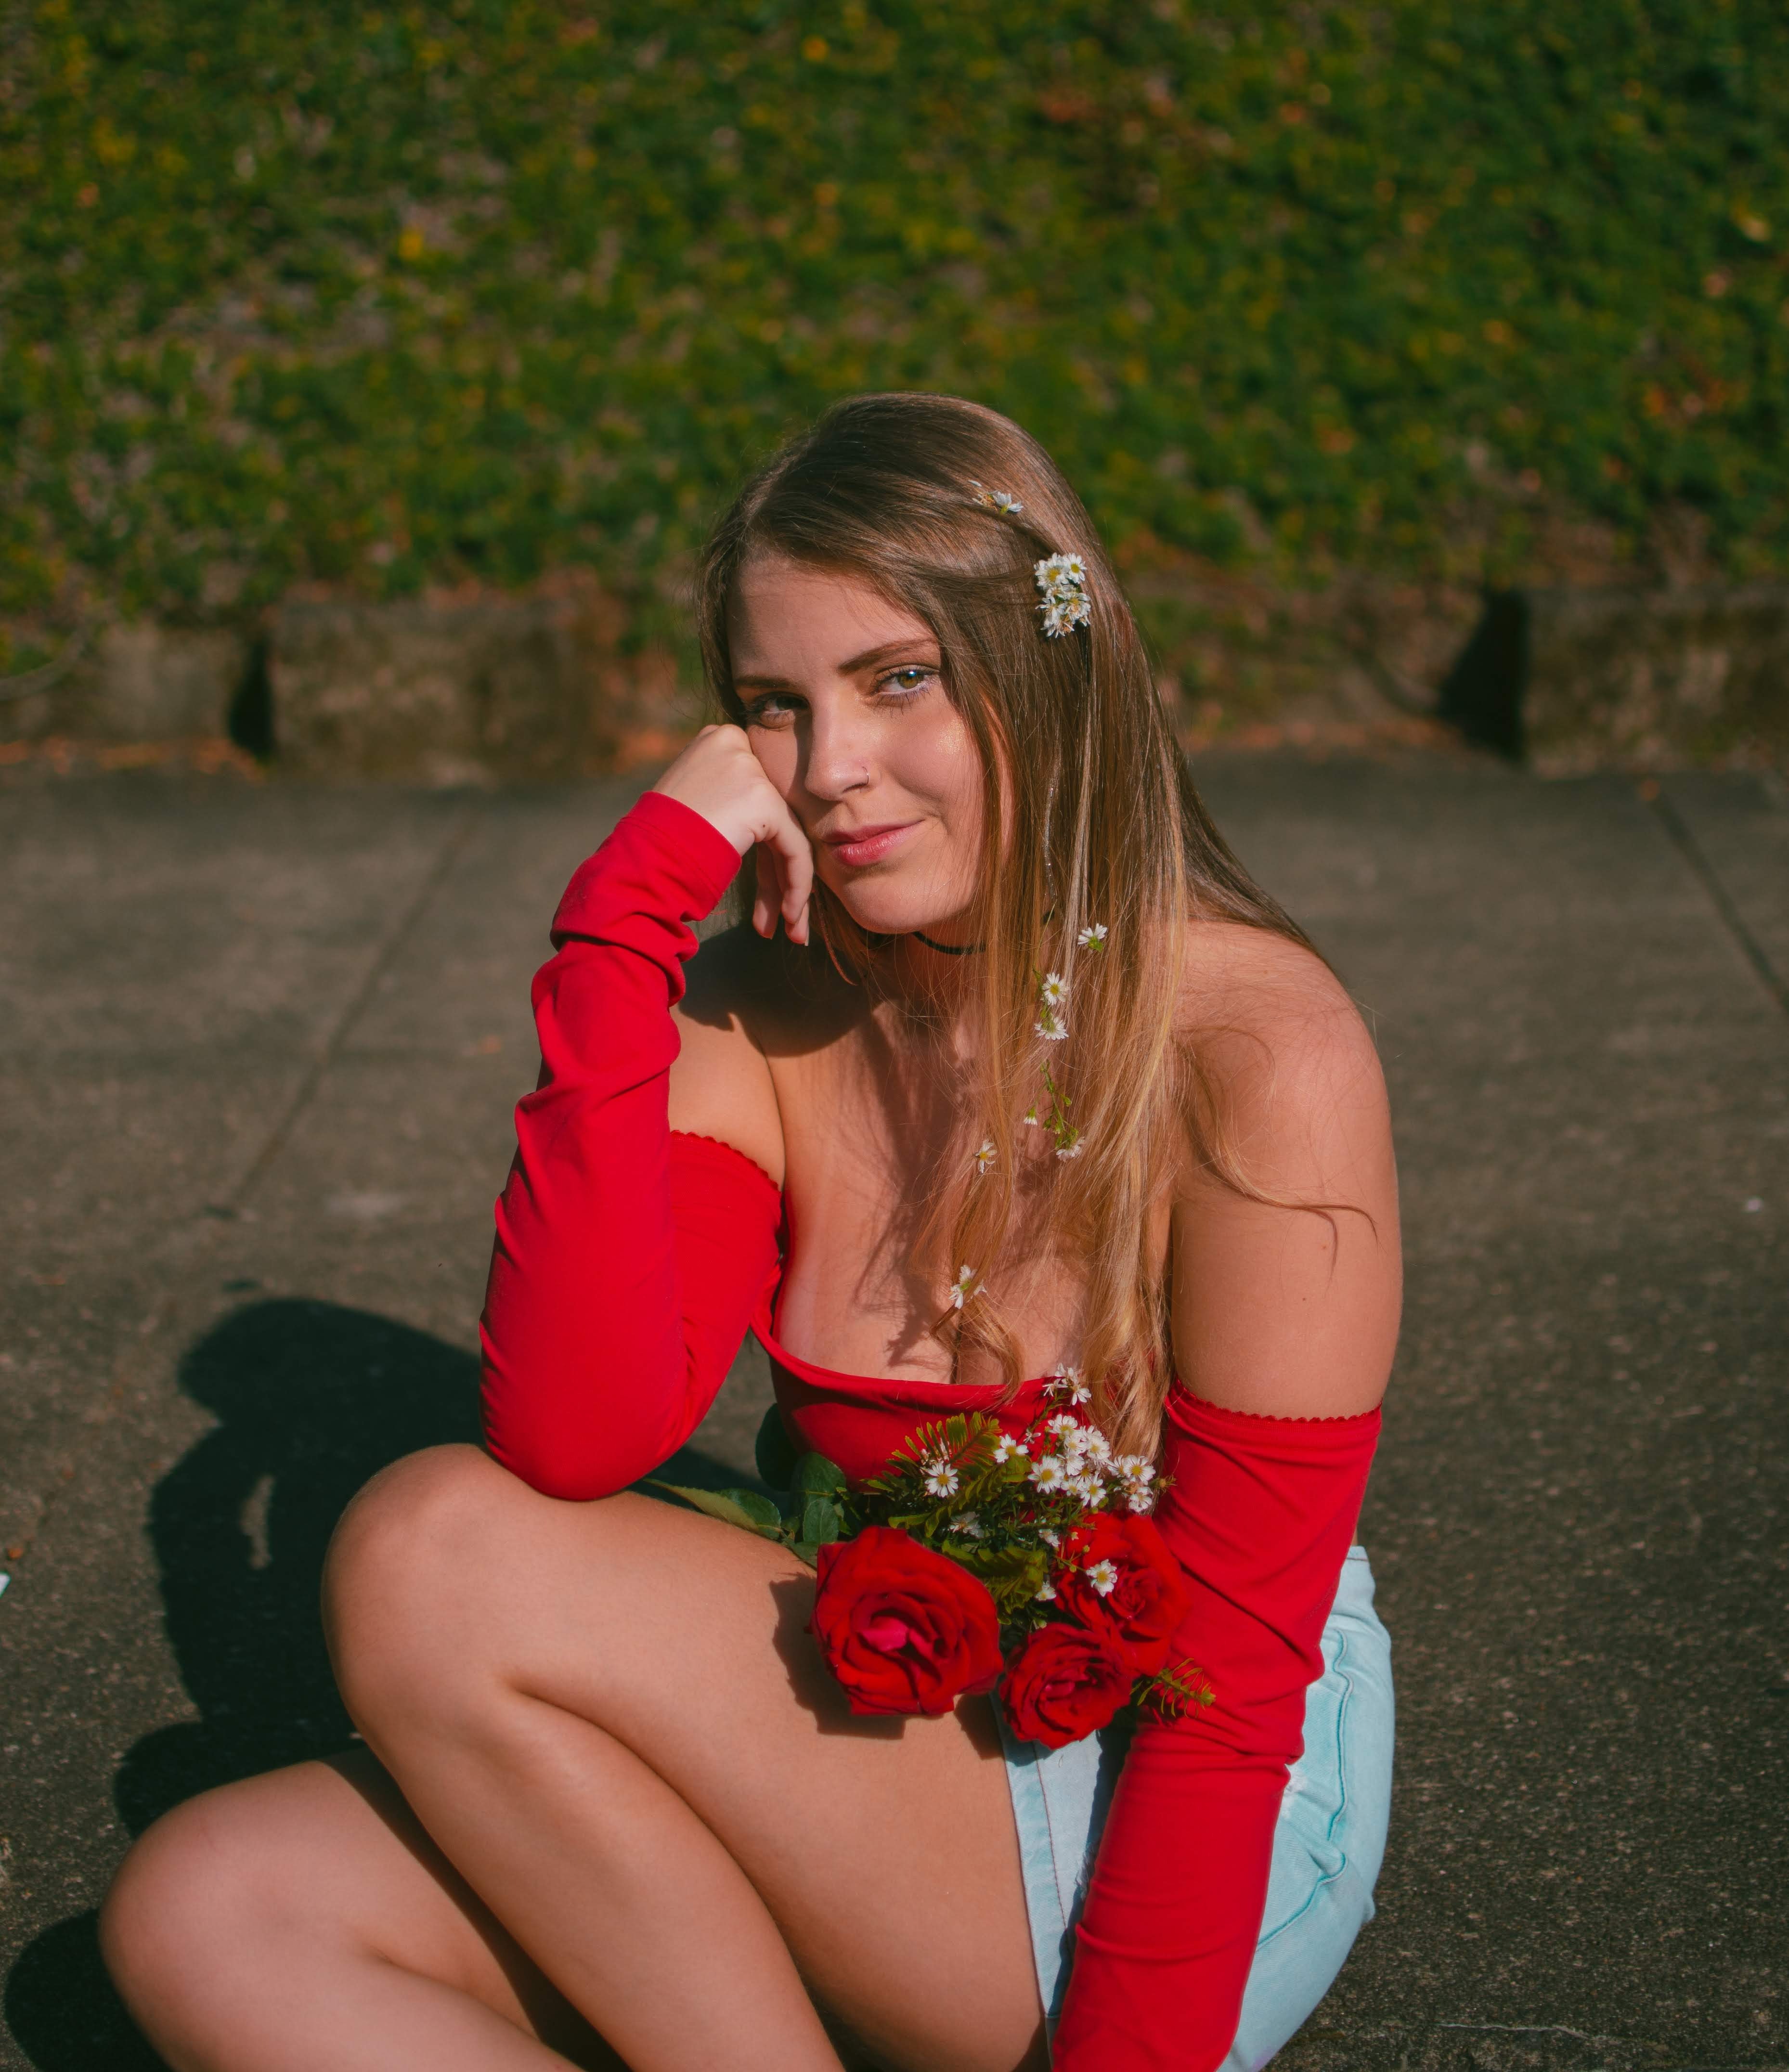
red, lady, beauty, blond, human leg, long hair, leg, photo shoot, photography, sitting, smile, dress, plant, flower, thigh, costume, brown hair, model, coquelicot, floral design